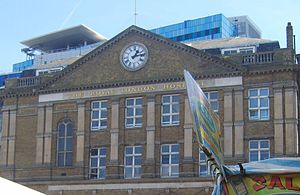
The Royal London Hospital
The Royal London Hospital
The Royal London Hospital er et hospital i London. Det blev grundlagt i september måned 1740 og hed oprindeligt. The London Infirmary. I 1748 blev navnet ændret til The London Hospital og ved 250-års jubilæet i 1990 blev navnet ændret til The Royal London Hospital. De første patienter blev behandlet i et hus i Featherstone Street, Moorfields i november 1740. I maj 1741 flyttede hospitalet til Prescot Street, hvor det forblev indtil 1757, hvor det blev flyttet til dets nuværende lokation på sydsiden af Whitechapel Road, Whitechapel, i bydelen Tower Hamlets.